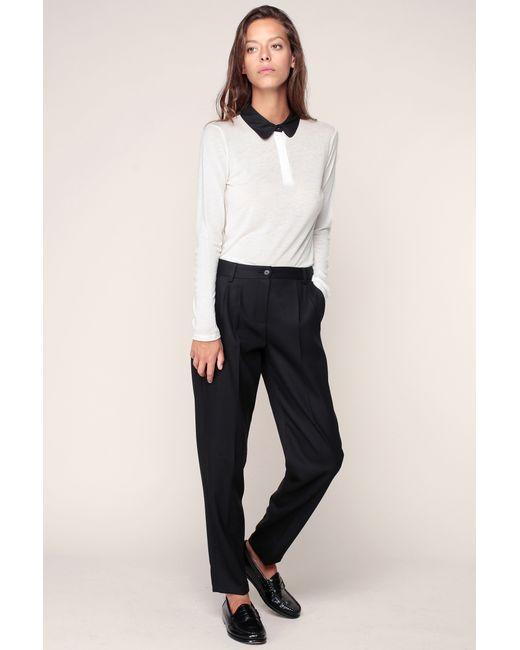
Lässige weiße Baumwollbluse mit schwarzer Hose